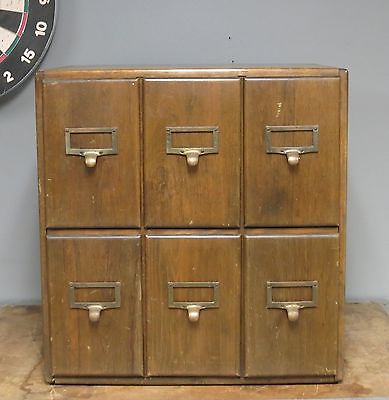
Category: cabinet